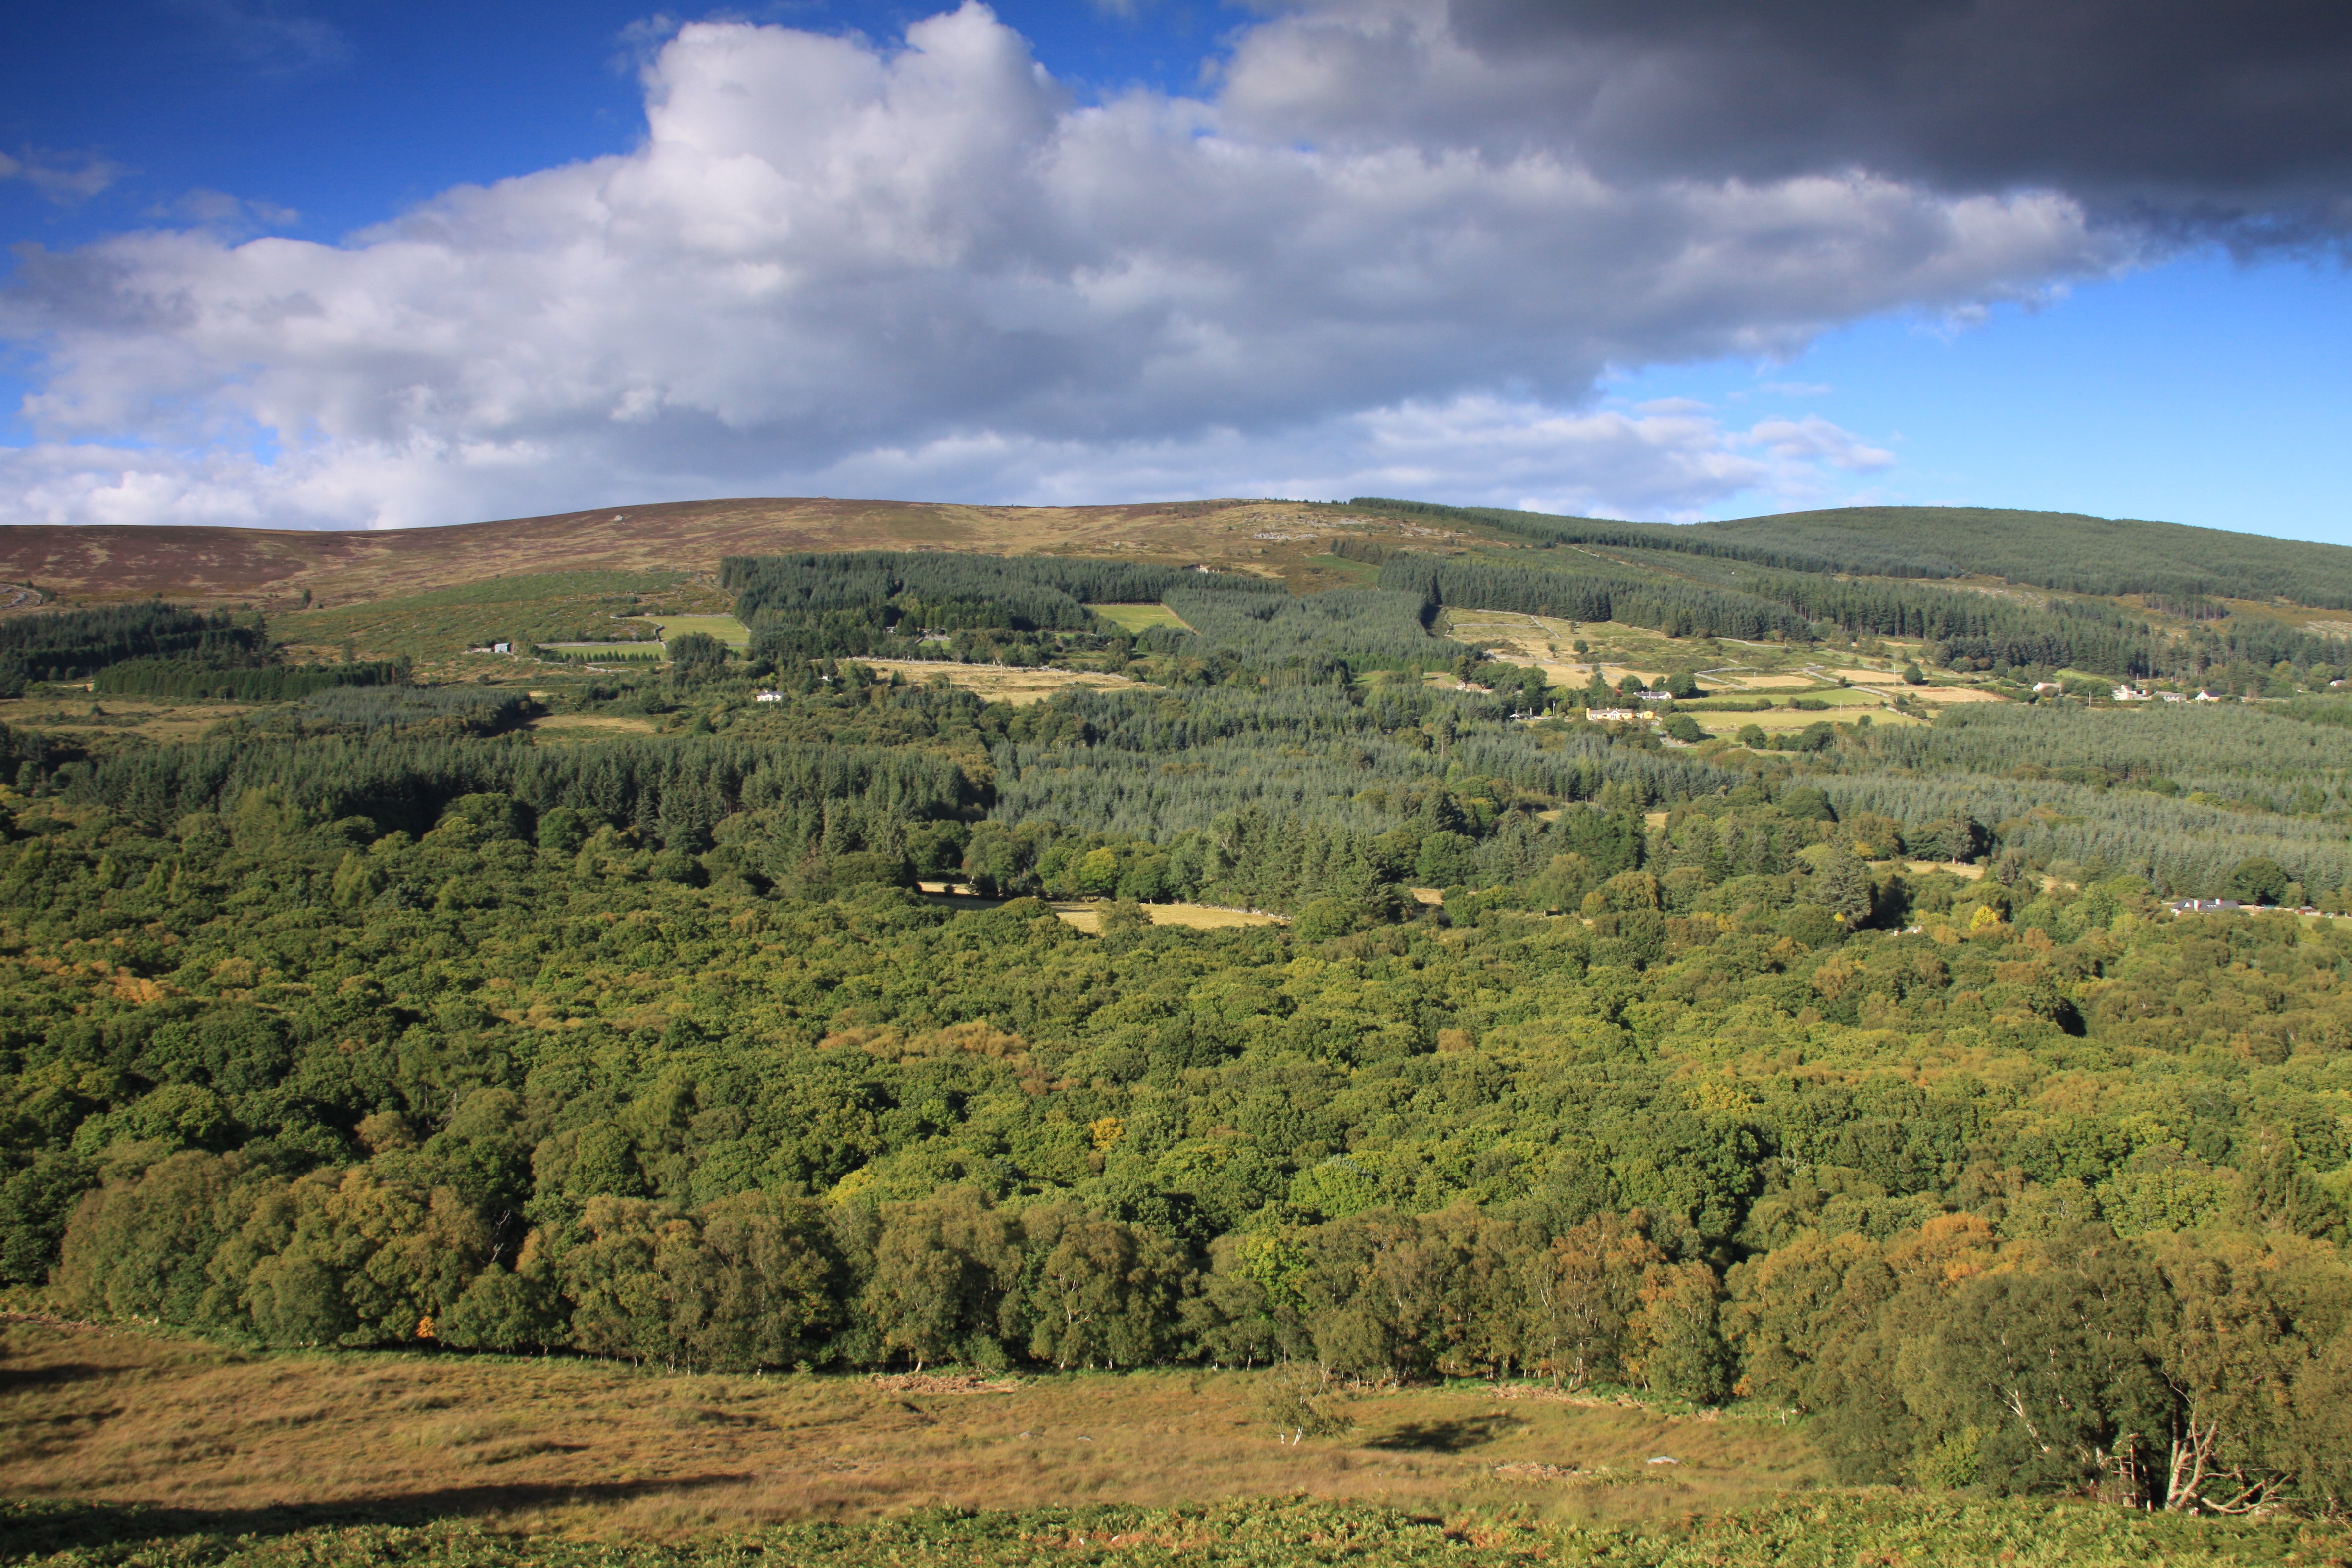
landscape, tree, nature, forest, wilderness, mountain, cloud, field, meadow, prairie, hill, valley, pasture, highland, savanna, ridge, plain, grassland, plateau, ireland, woodland, fell, habitat, loch, ecosystem, rural area, wicklow, nature ireland, natural environment, geographical feature, mountainous landforms, glencree